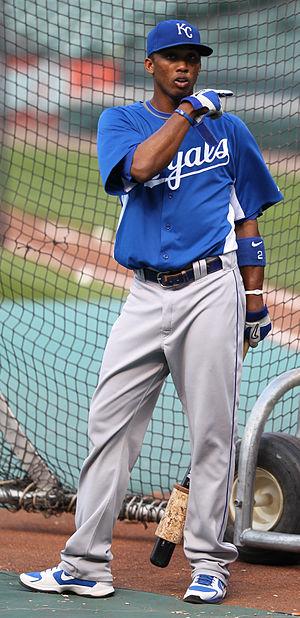
La Série mondiale 2015 est la 111ᵉ série finale des Ligues majeures de baseball. Elle couronne le grand champion de la saison 2015 du baseball majeur.